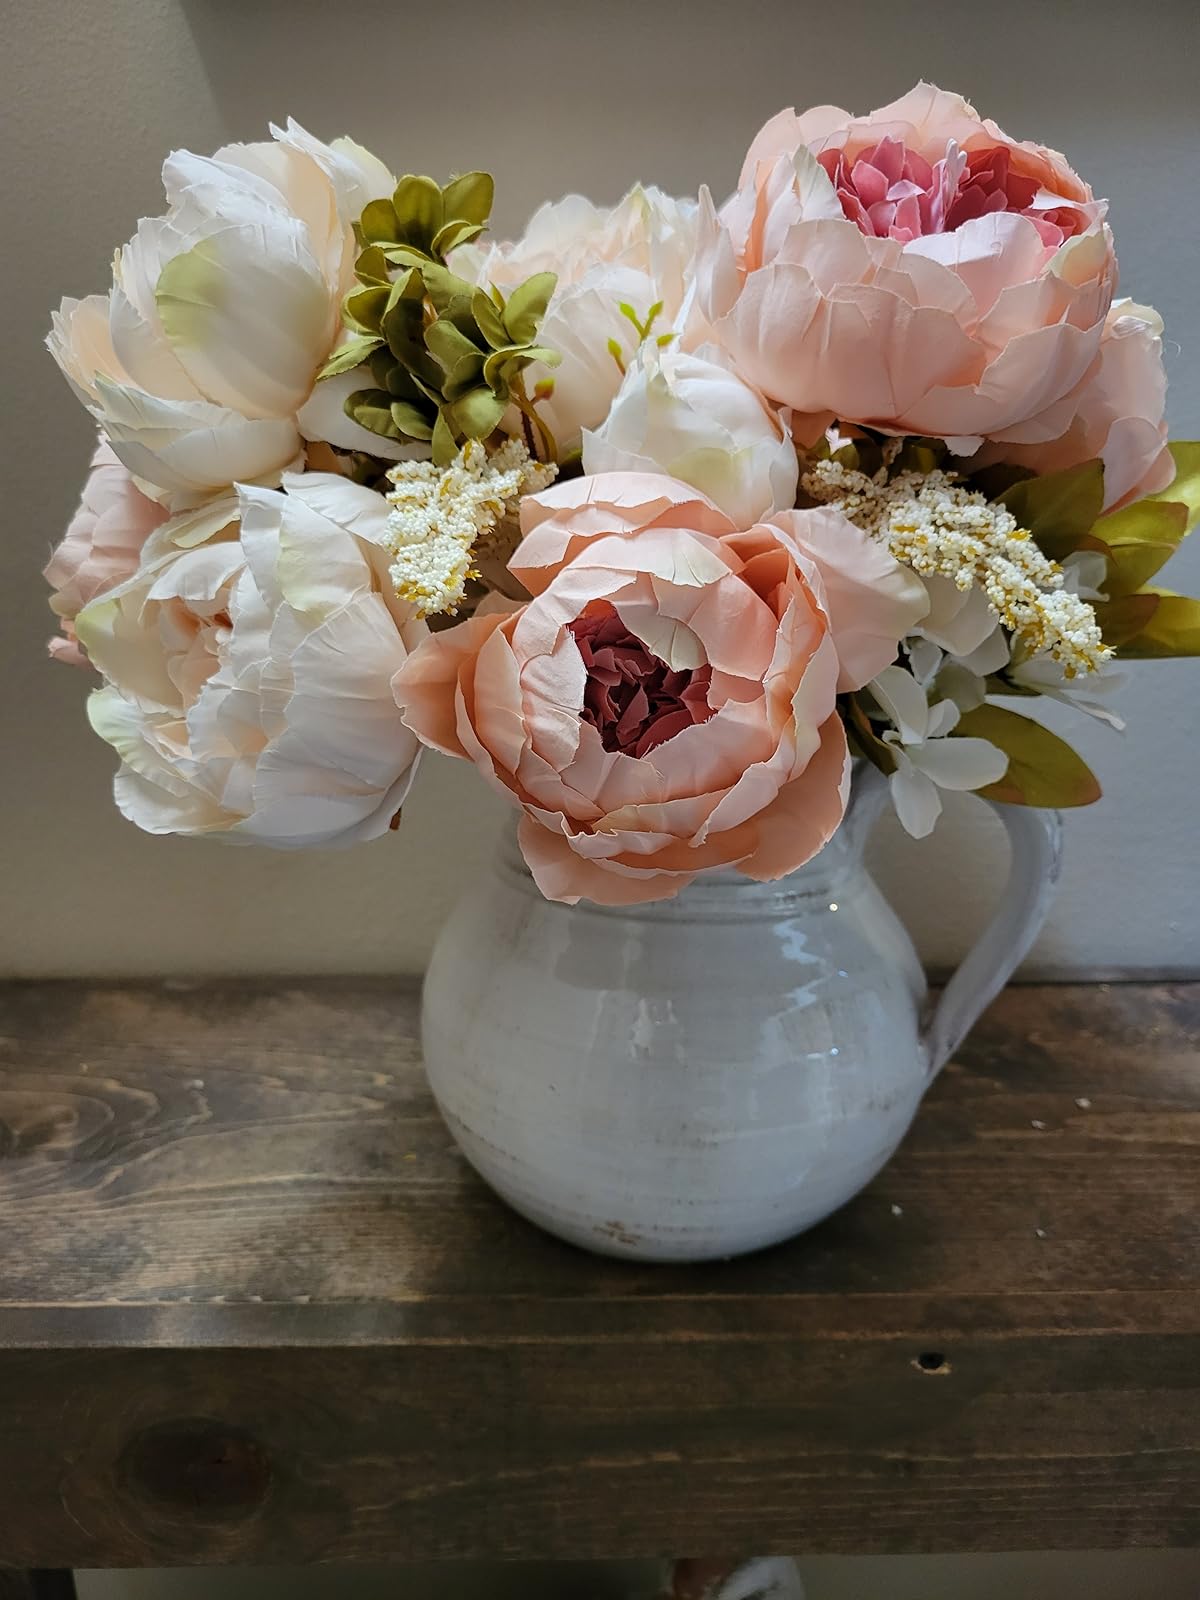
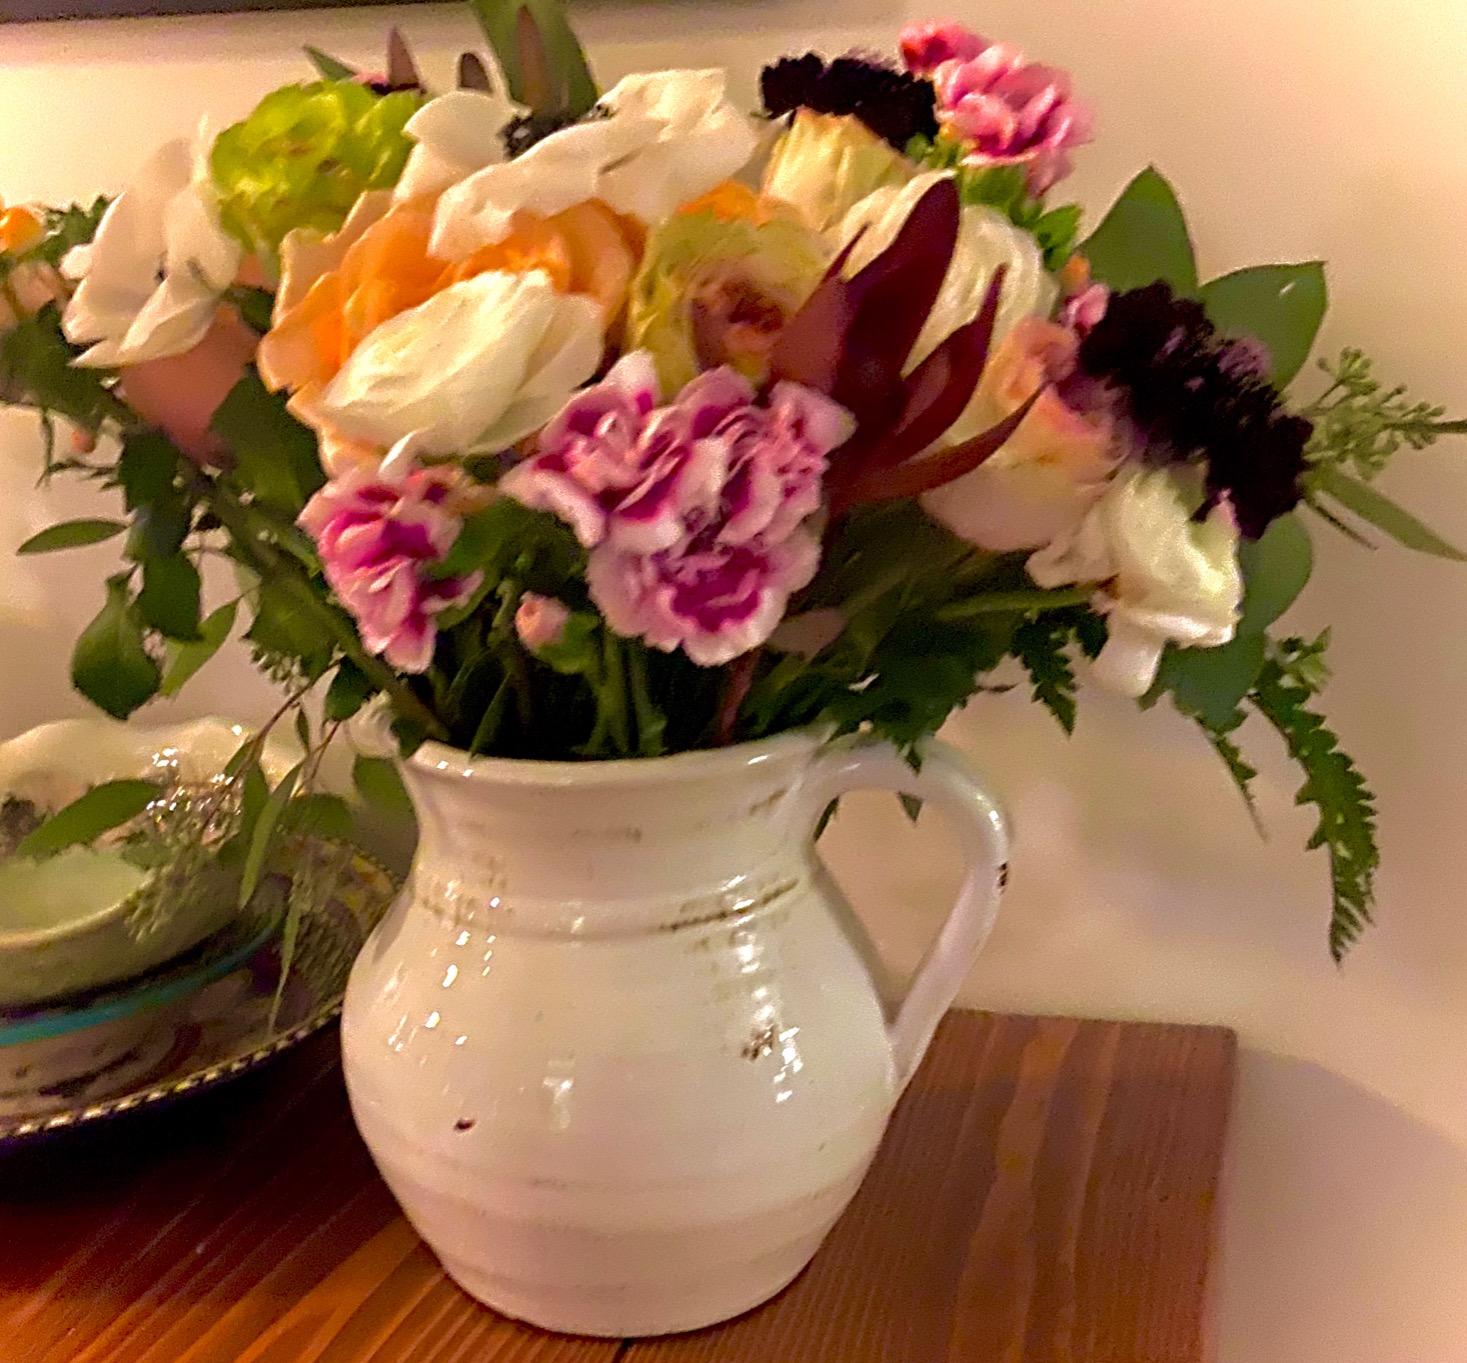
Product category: vase
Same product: yes